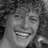
Emotion: happy